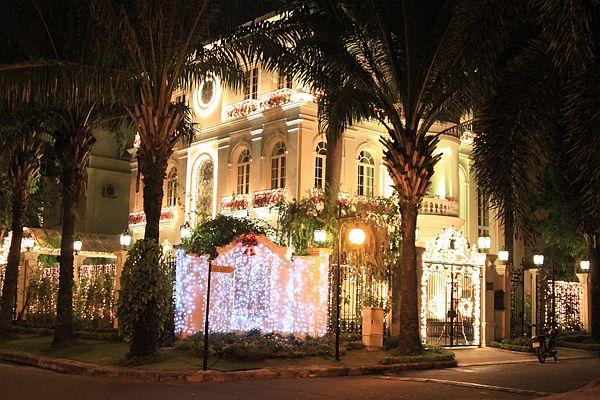
bức ảnh được chụp vào buổi đêm ở bên ngoài của một toà nhà